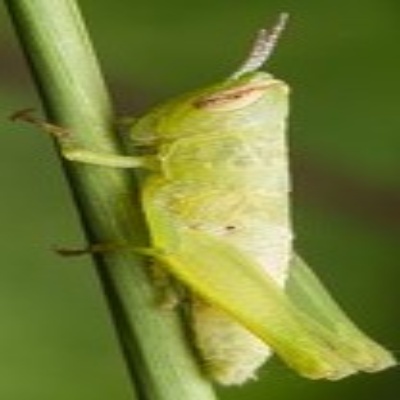
Crop: Maize
Condition: grasshoper